Dimie Cat

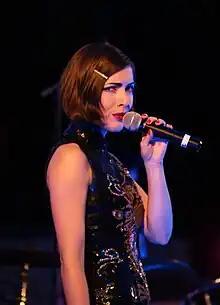
Dimie Cat at Carros 2014

In 2007, she met French producer Franck Rougier. Together, they wrote the two albums of Dimie Cat: "Pin Me Up" and "ZigZag" and created their own record label Dream'up. Dimie's jazzy vocal style is a mix of early to mid-20th century jazz, combined with modern beats and sounds. Adopting a sample based approach, their usual method is for Franck Rougier to produce the tracks at home and then Dimie Cat writes the words.